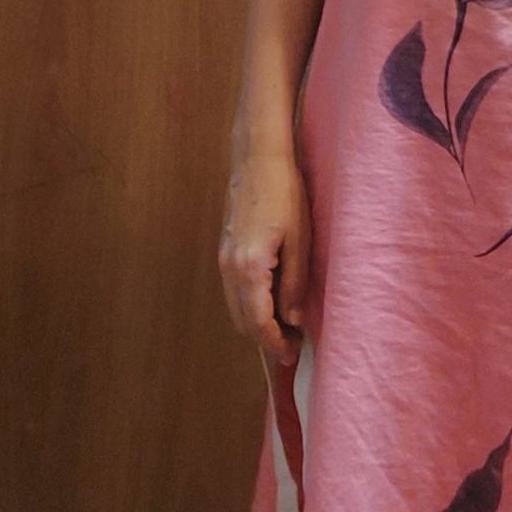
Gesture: no_gesture